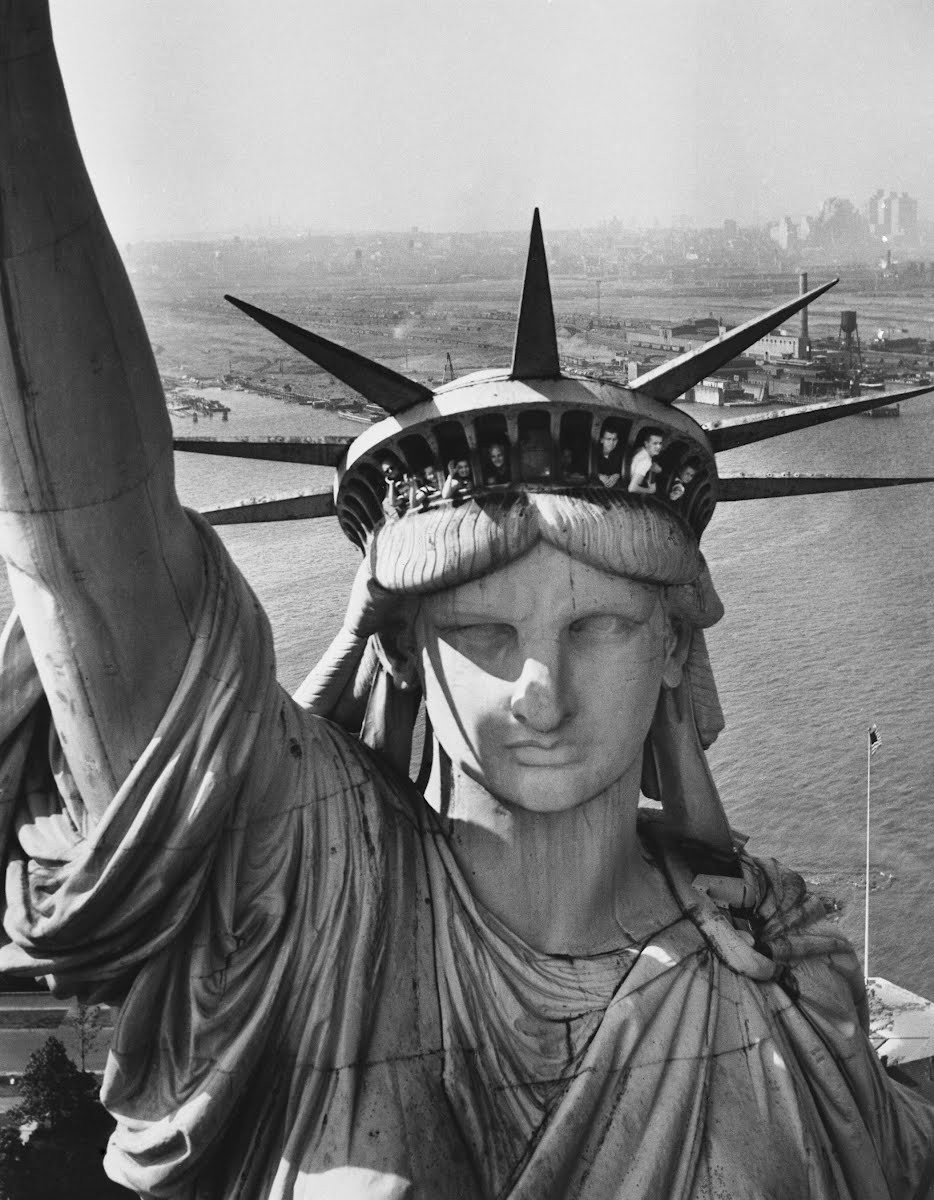
Landmark: Statue of Liberty